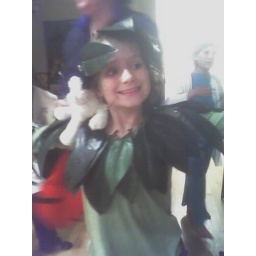
a cat in a tree